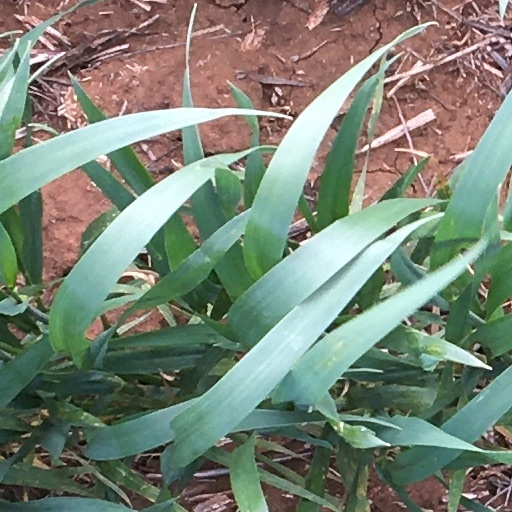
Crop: wheat